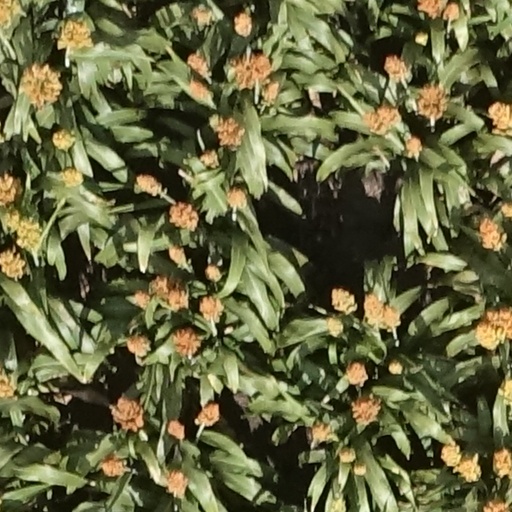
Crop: sorghum